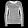
Label: Pullover